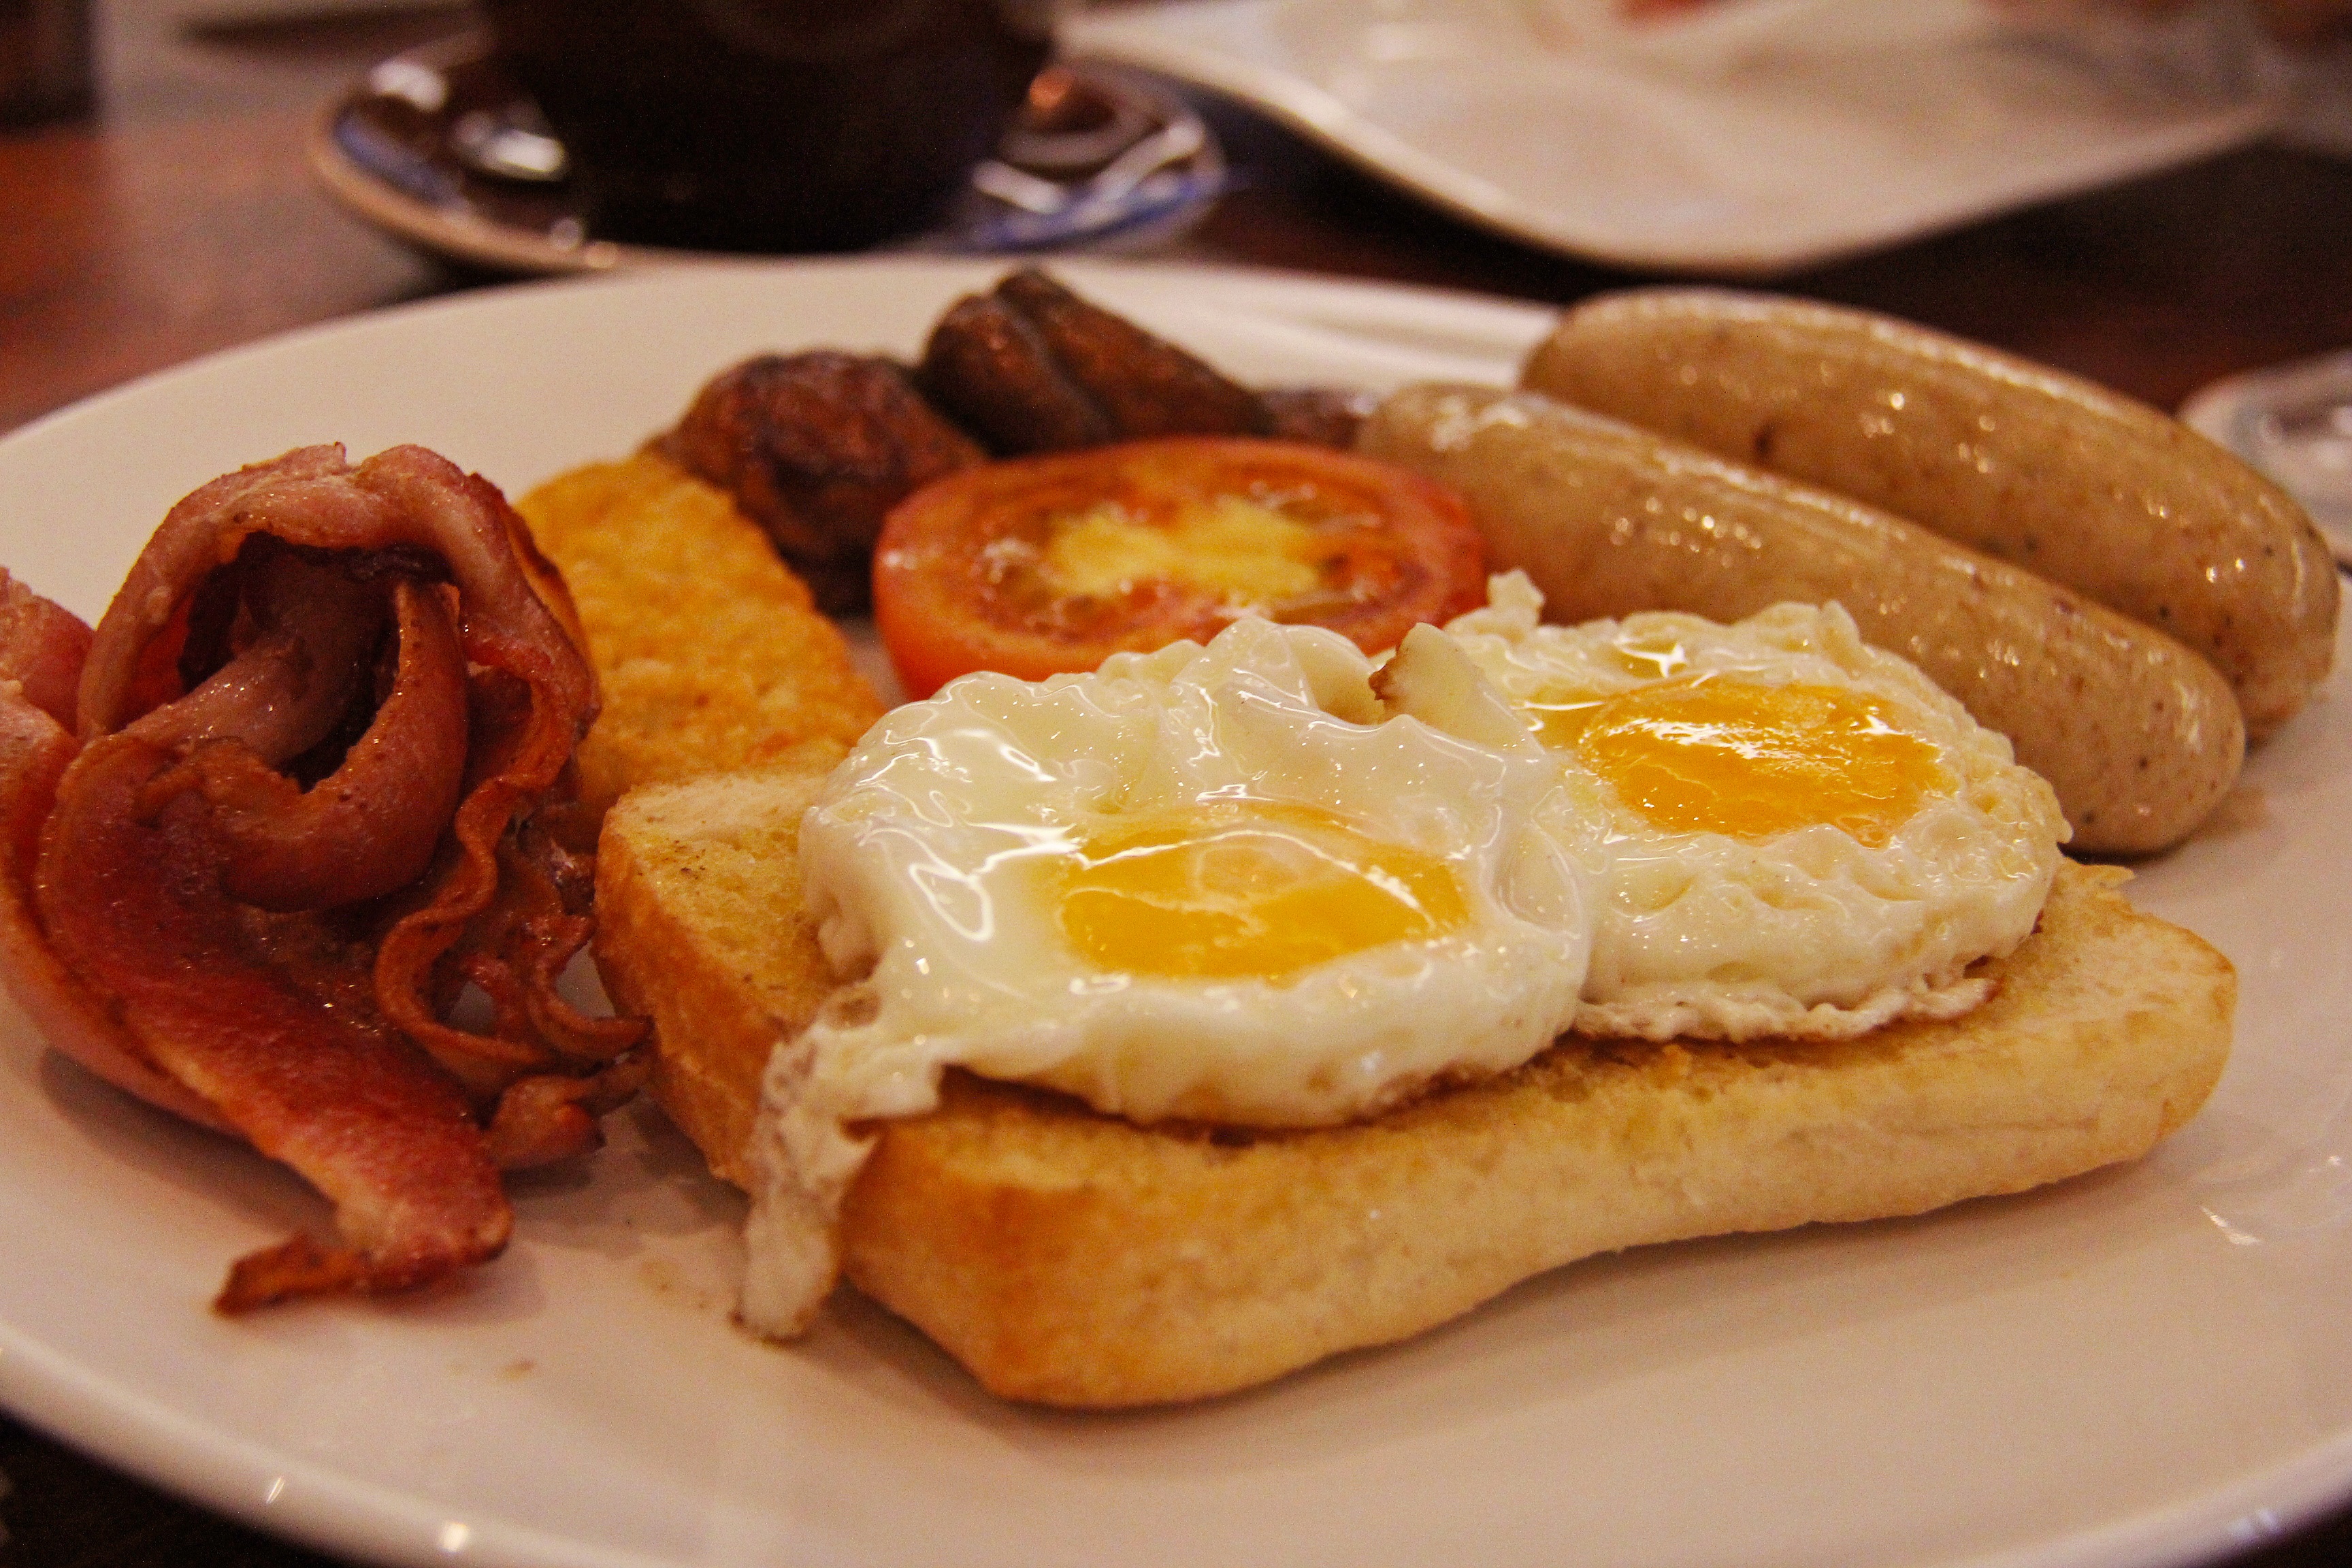
dish, meal, food, produce, breakfast, meat, cuisine, delicious, tomato, bacon, mushrooms, tasty, eggs, western, english, singapore, yummy, brunch, sausages, danish pastry, fried food, belgian waffle, full breakfast, all day, hash brown